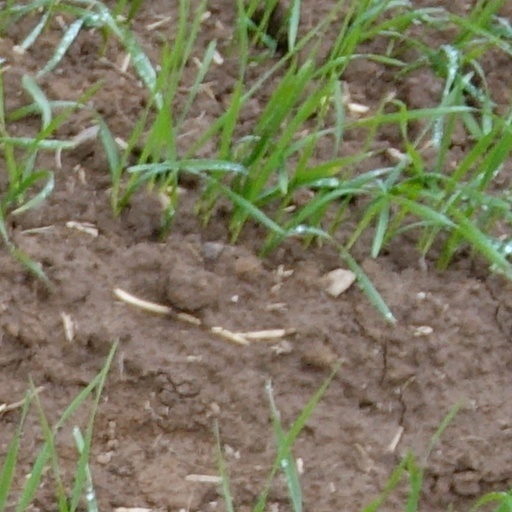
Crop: wheat